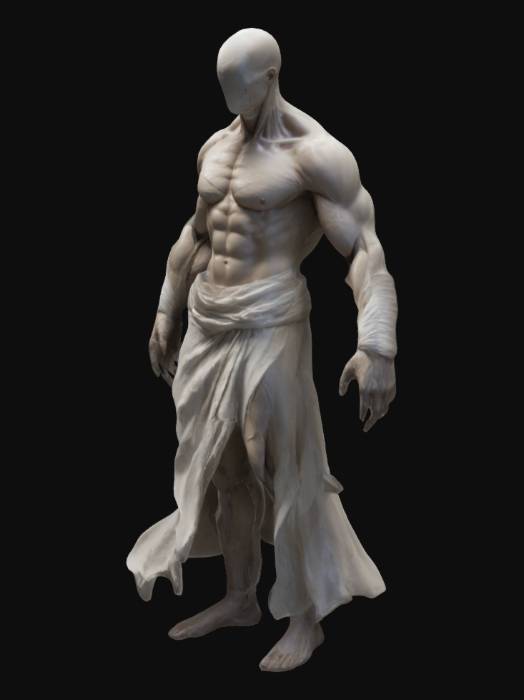
미적 점수 (1~10점): 7